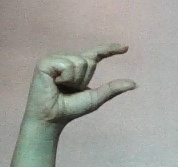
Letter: dal